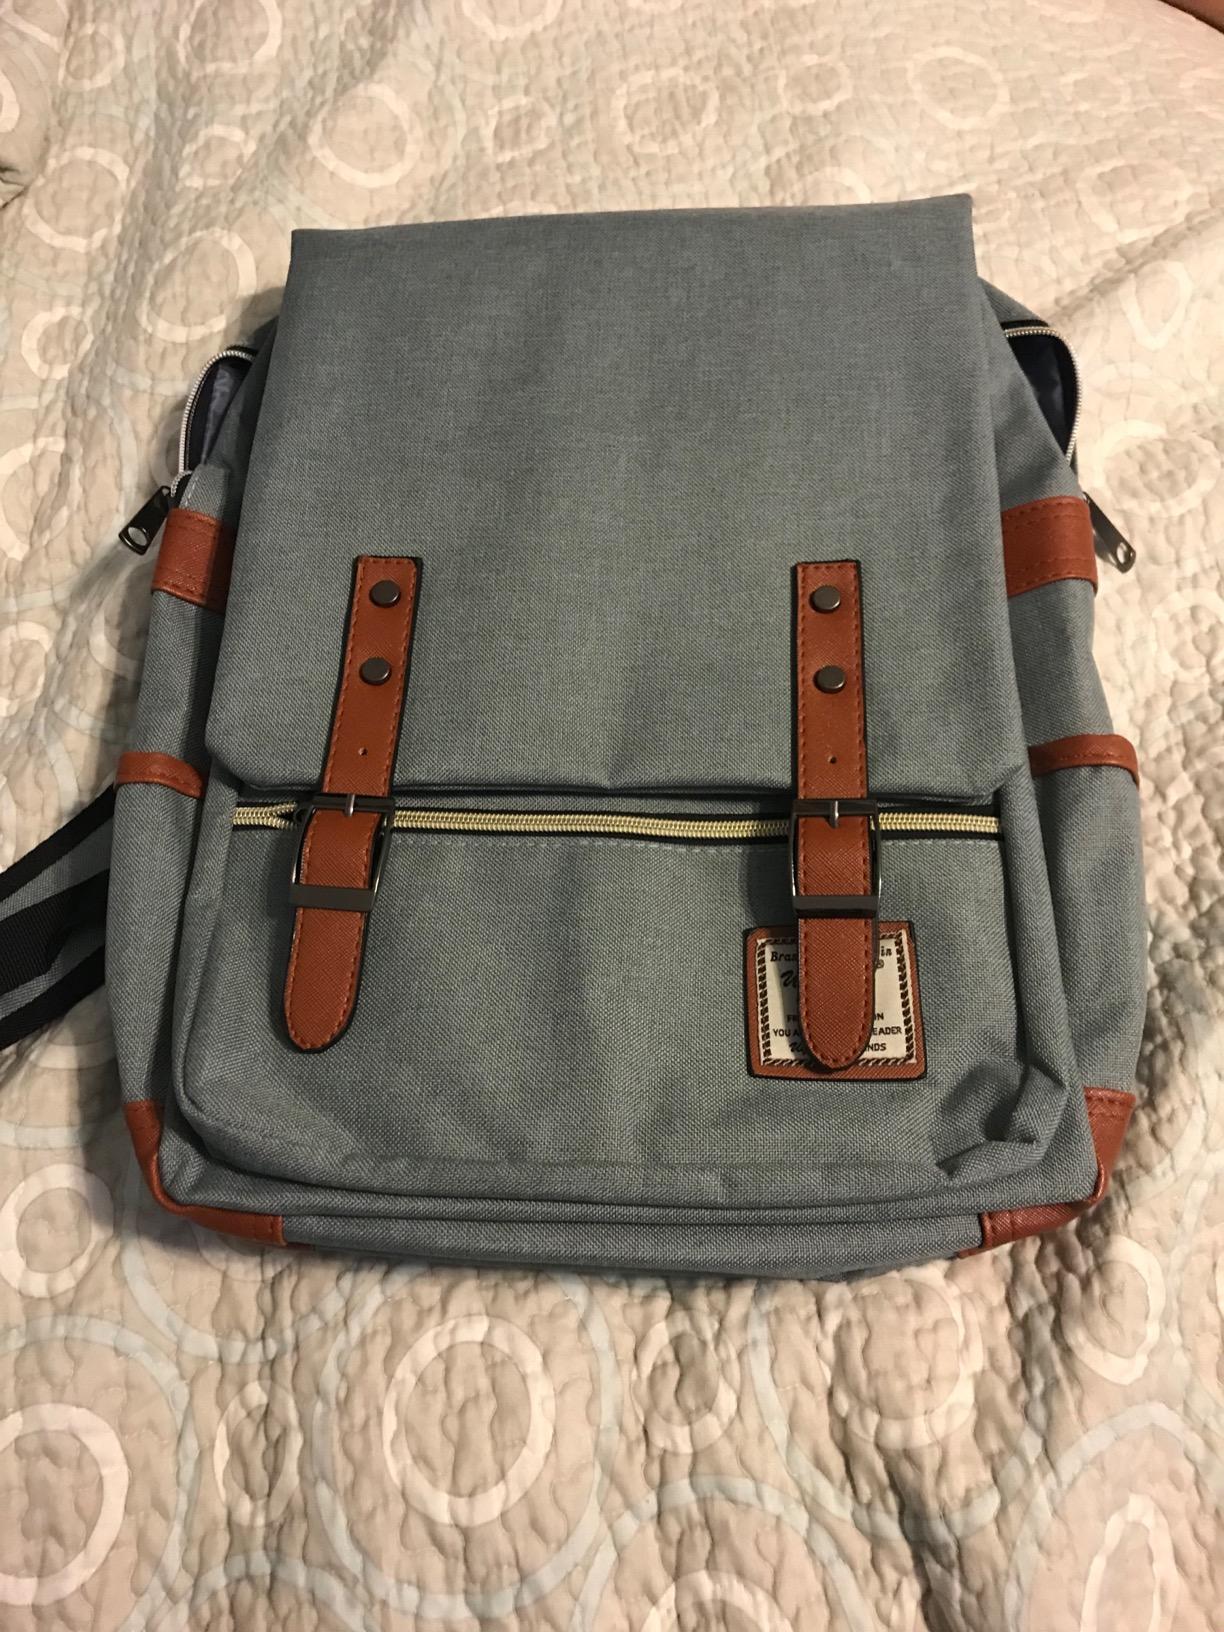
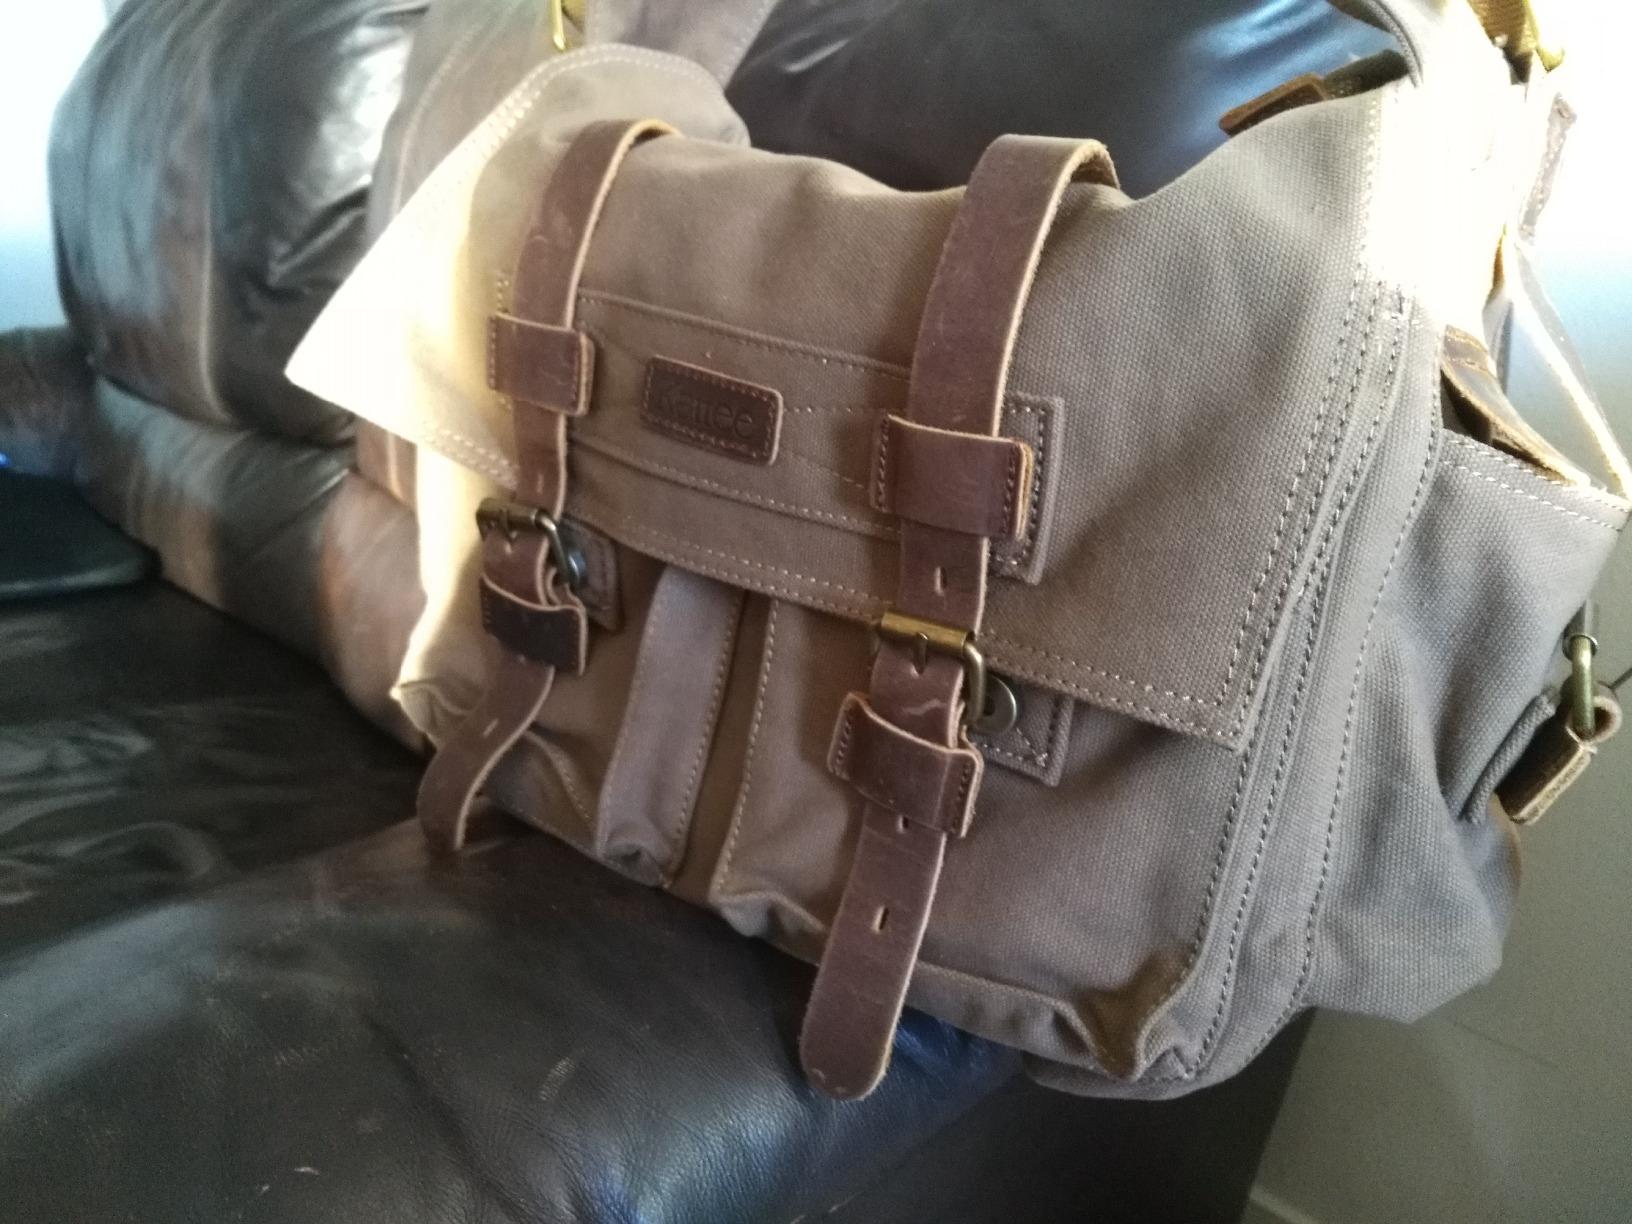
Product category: bag
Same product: no